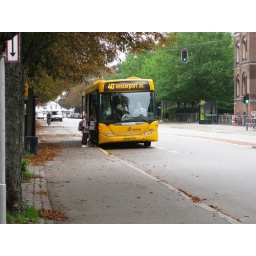
I was wondering how the buses picked up people with the bike lanes in Copenhagen, here's the answer.